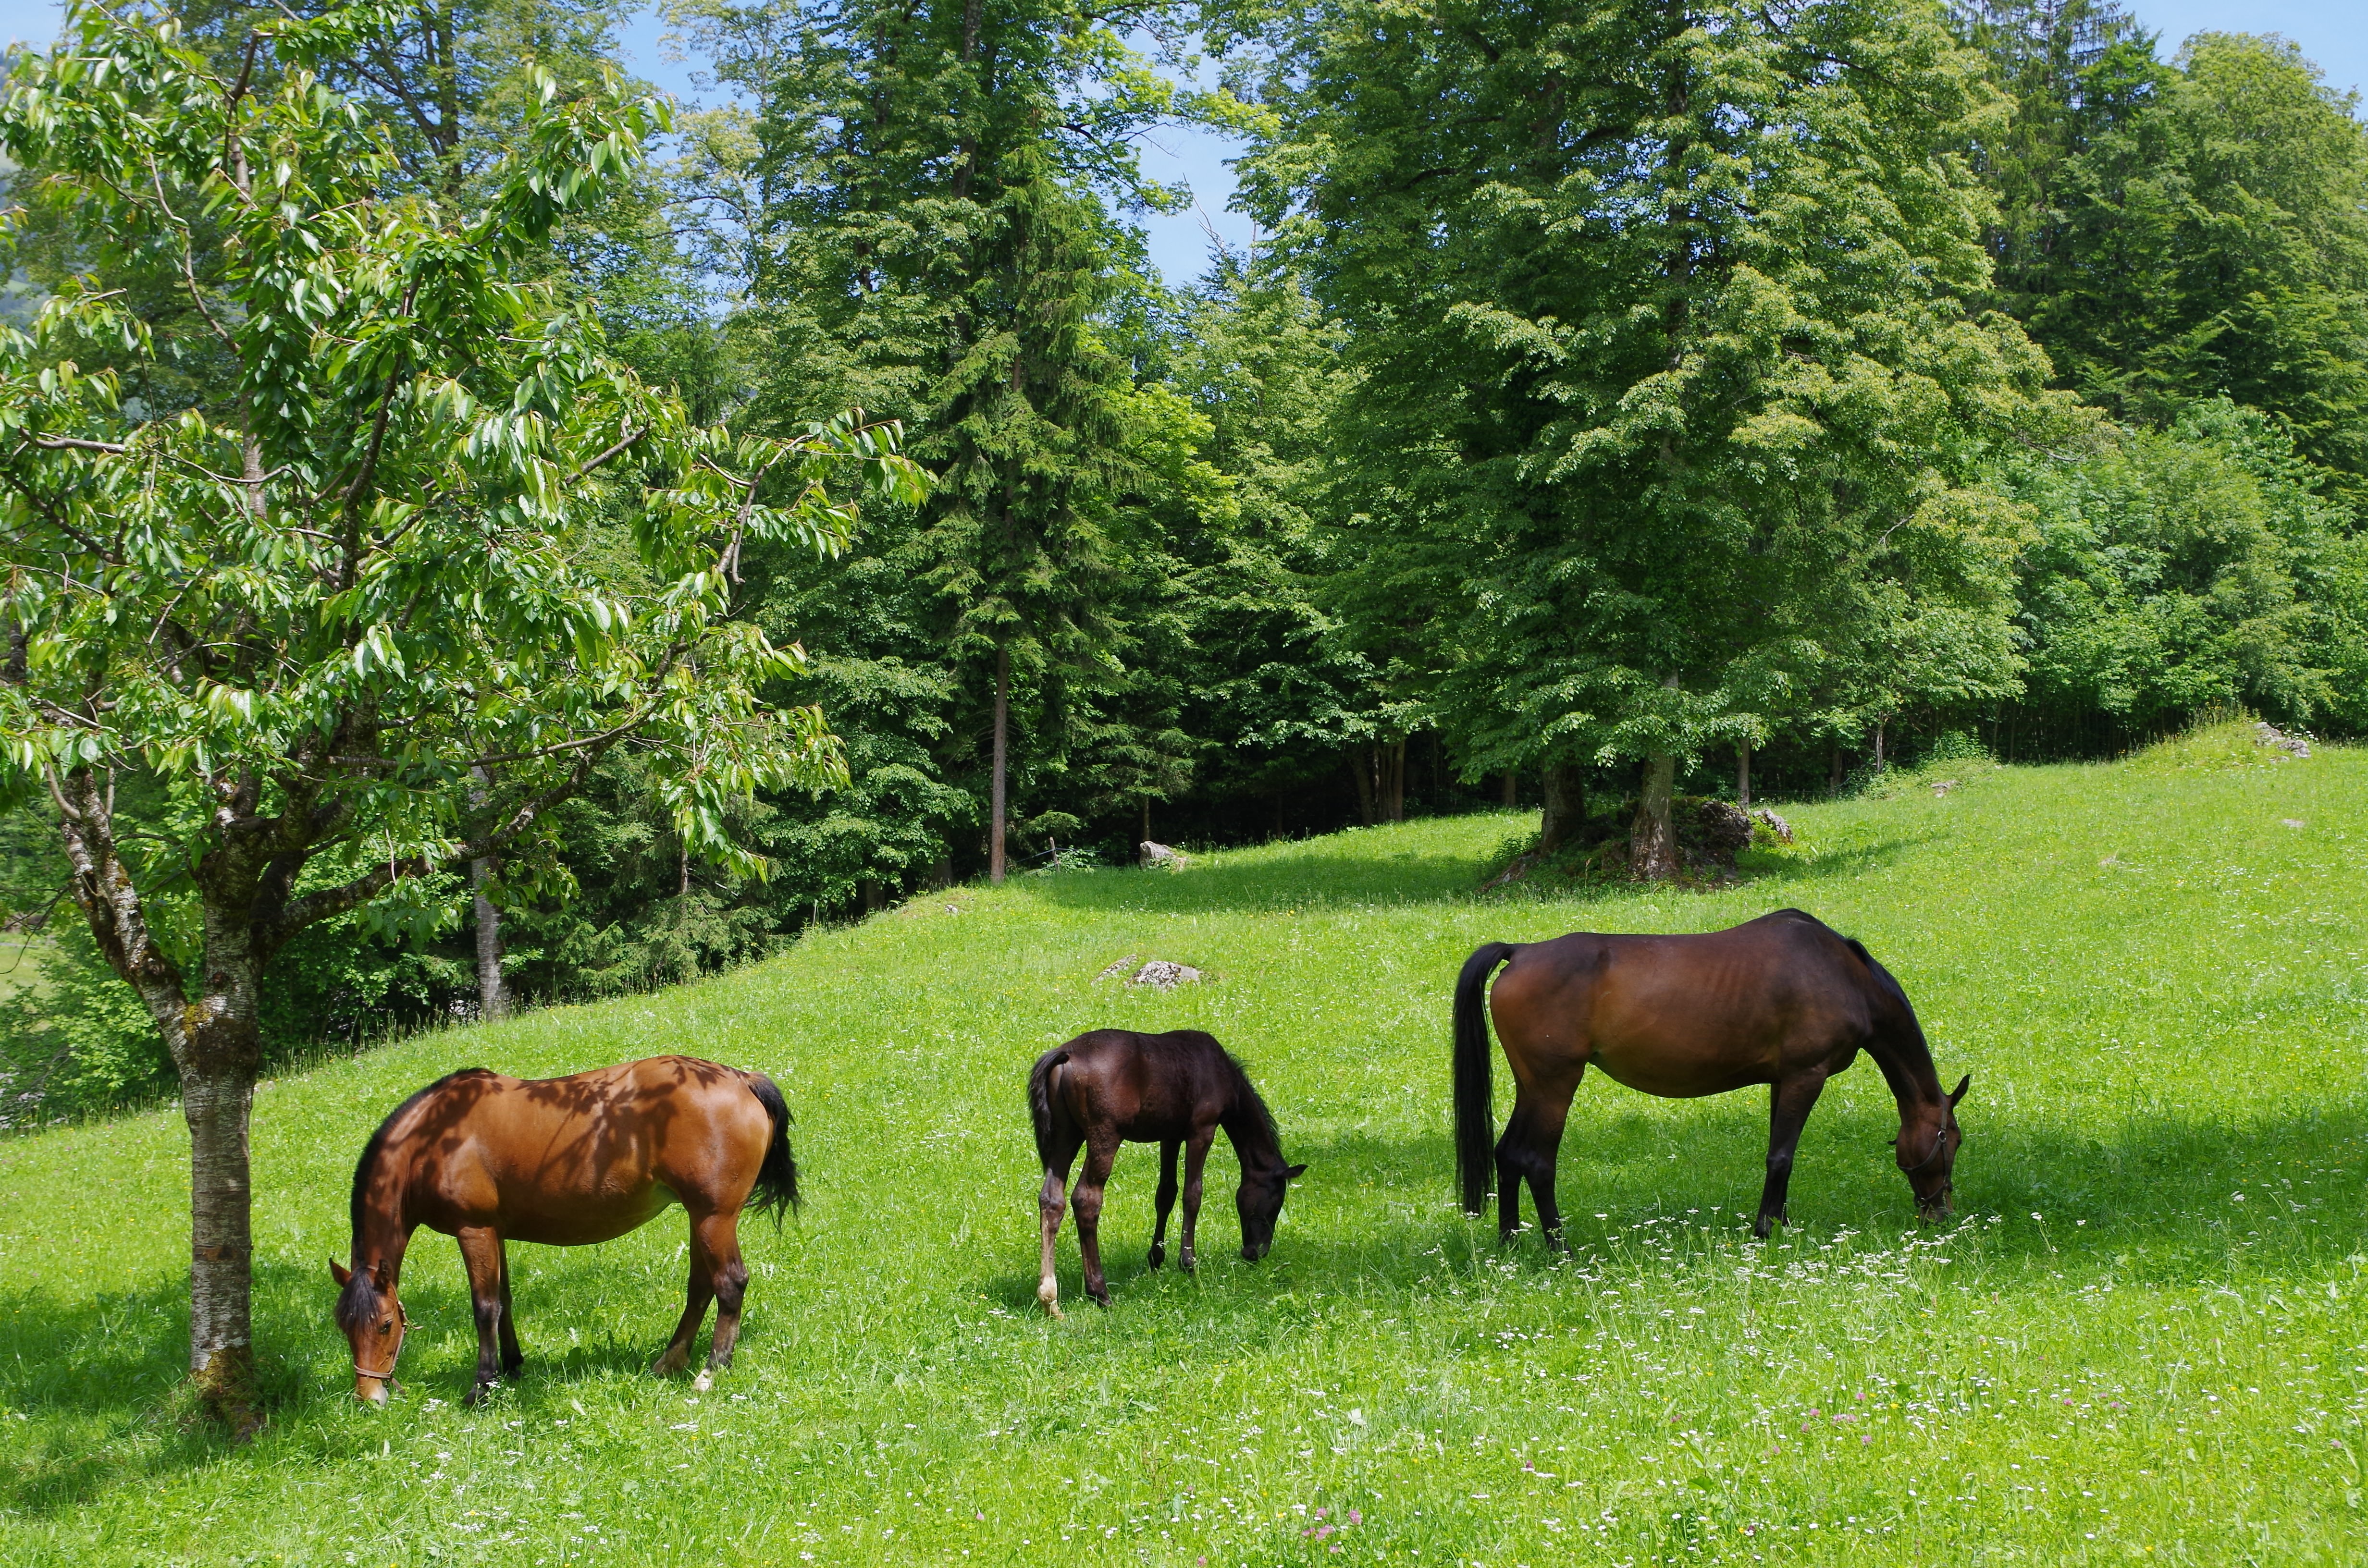
grass, field, meadow, prairie, wildlife, herd, pasture, grazing, ranch, horse, fauna, horses, grassland, mare, habitat, ecosystem, jura, elk, rural area, pack animal, frank mountain, natural environment, horse like mammal, ballenberg